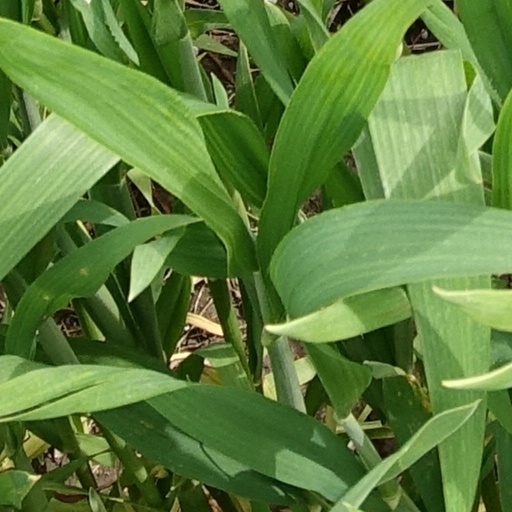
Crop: wheat